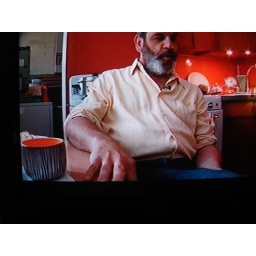
You can see a cup and a bowl of mine in the documentary about the Barnes collection. Kinda cool...